Peripatetic school

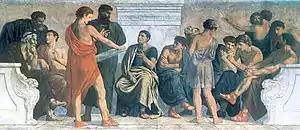
"Aristotle's School", a painting from the 1880s by Gustav Adolph Spangenberg

The names of the first seven or eight scholarchs (leaders) of the Peripatetic school are known with varying levels of certainty. A list of names with the approximate dates they headed the school is as follows (all dates BC):